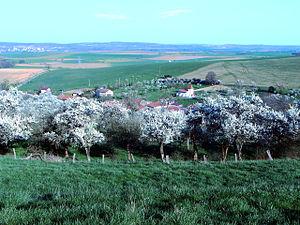
Marthemont est une commune française située dans le département de Meurthe-et-Moselle en région Grand Est.